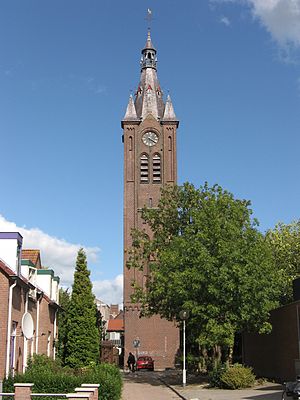
Terneuzen / Galleri
Terneuzen er en kommune og en by, beliggende i Zeeuws-Vlaanderen i den sydlige provins Zeeland i Nederlandene.